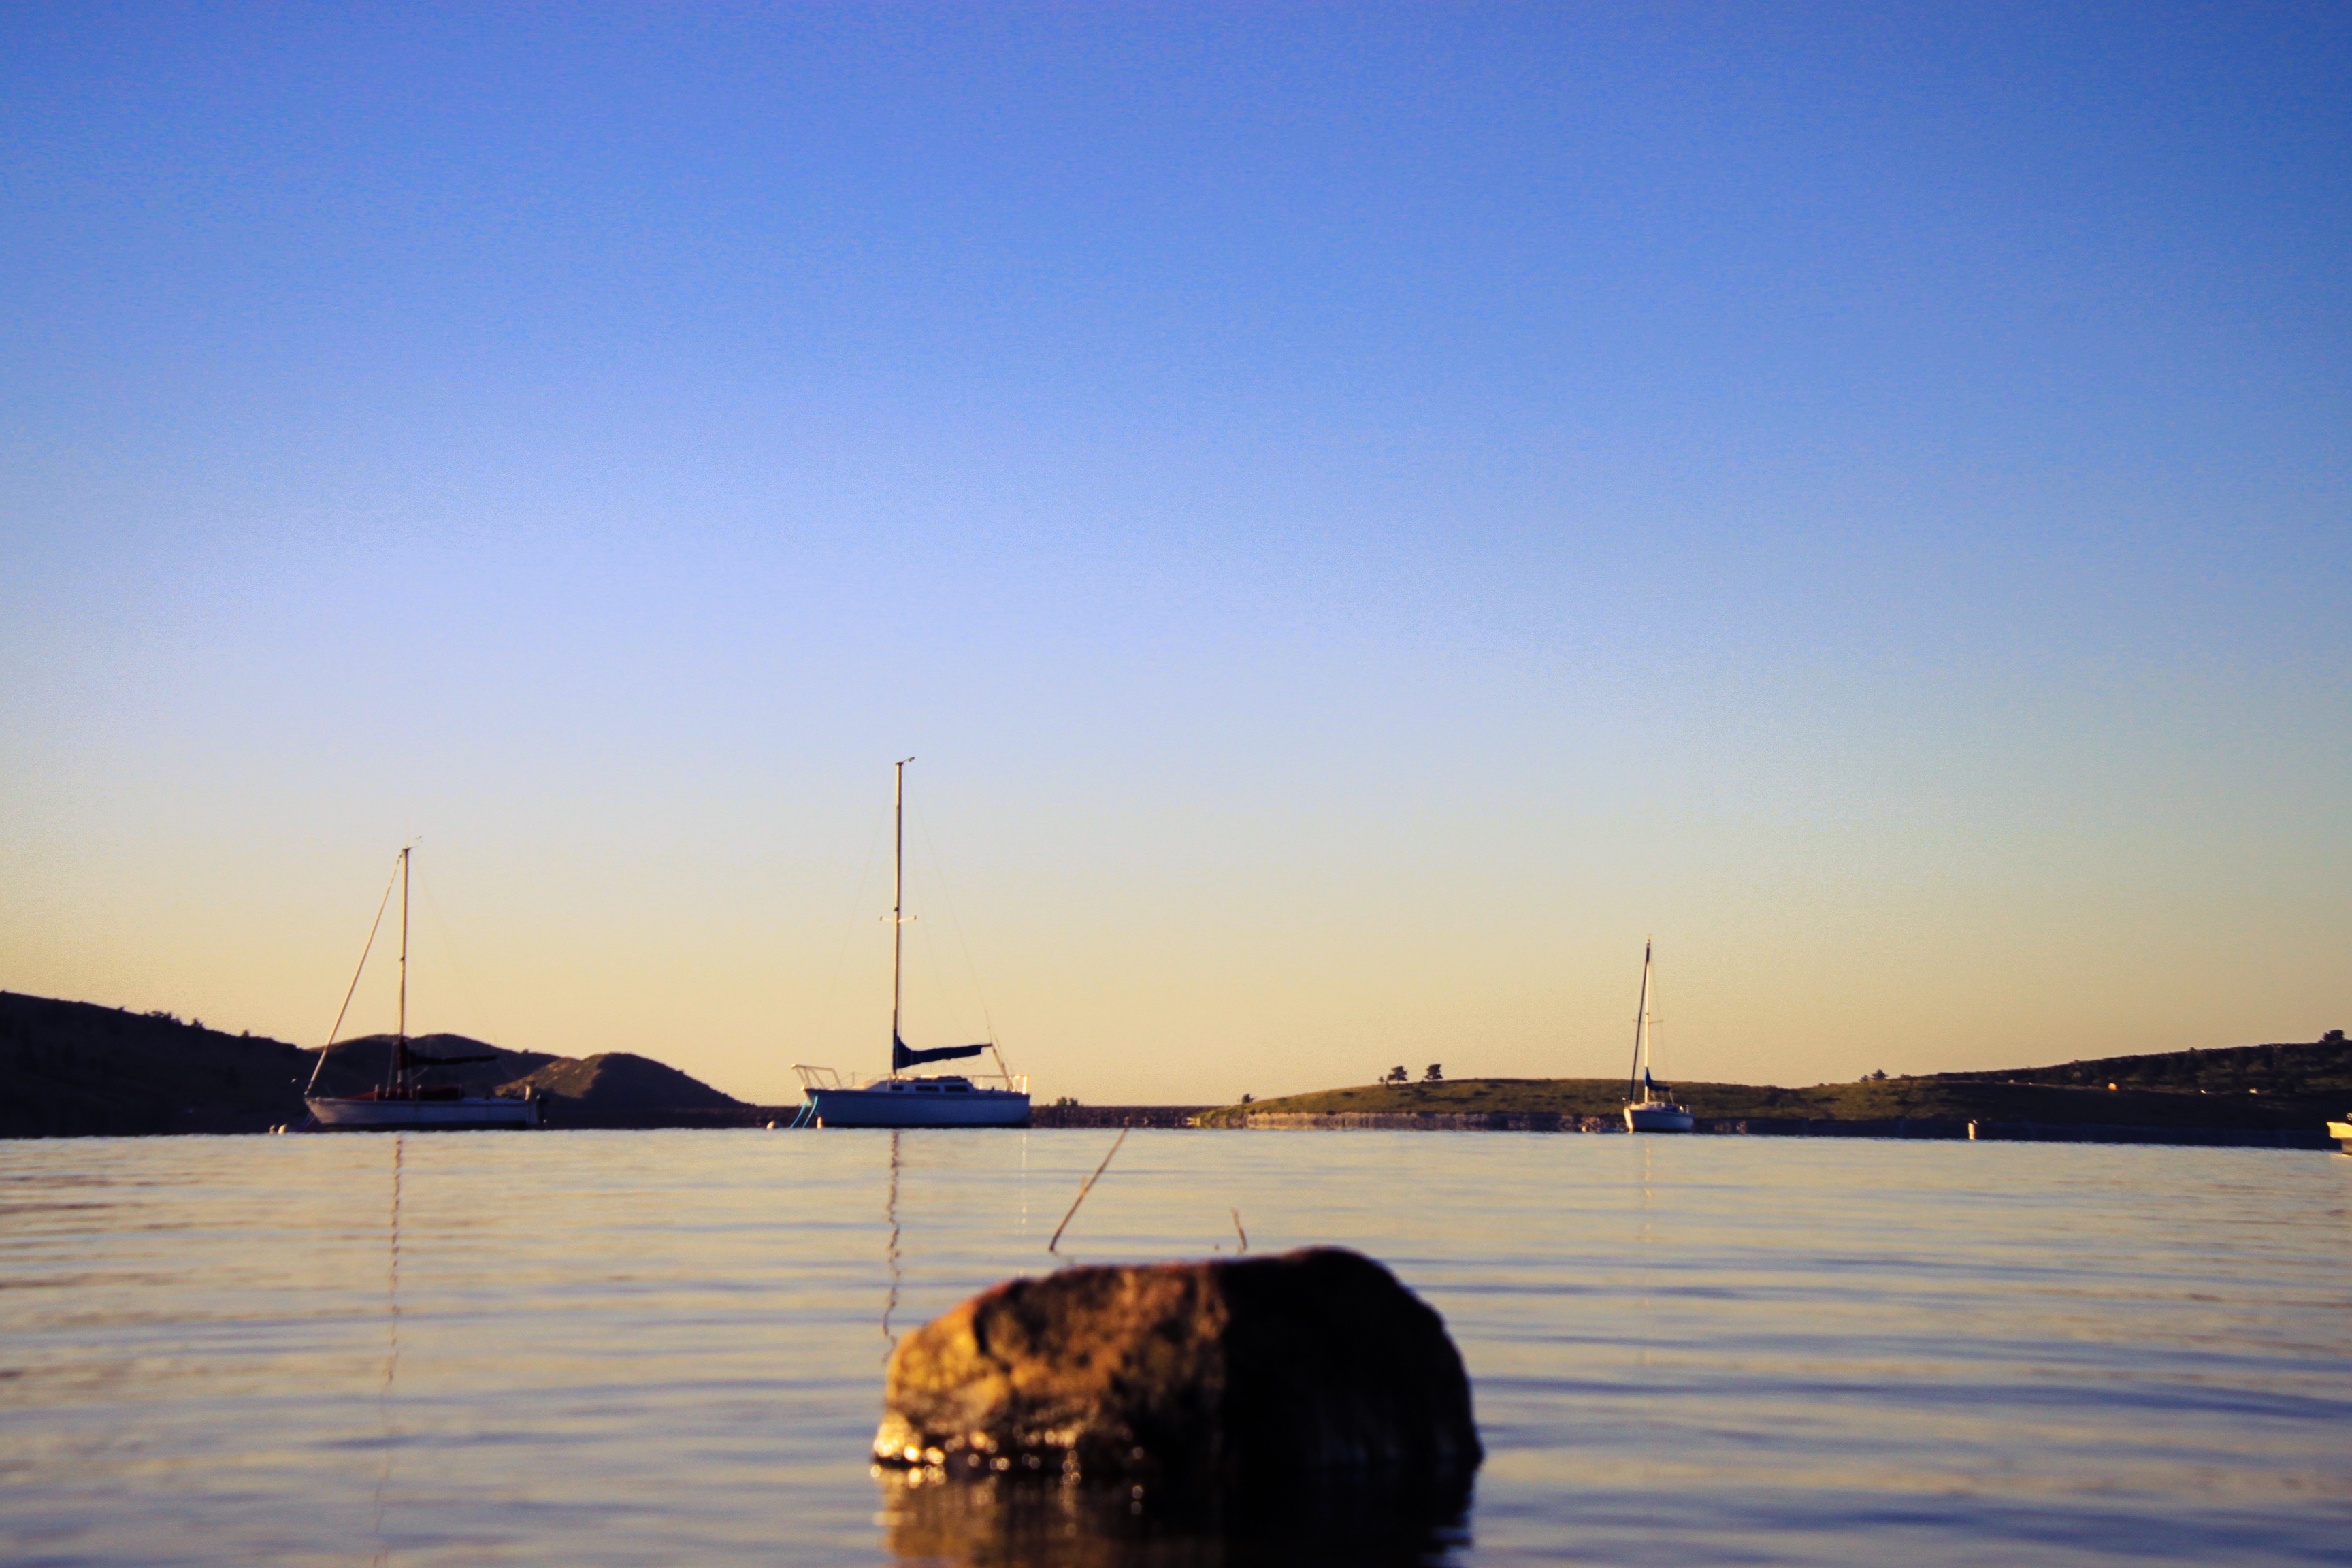
sea, coast, water, ocean, horizon, dock, sky, sunrise, sunset, boat, morning, shore, wave, dawn, river, dusk, evening, reflection, vehicle, bay, marina, waterway, watercraft, sailboats, carter lake colorado